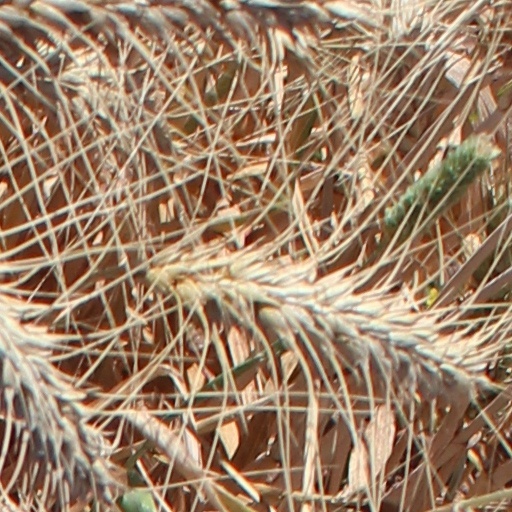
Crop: wheat